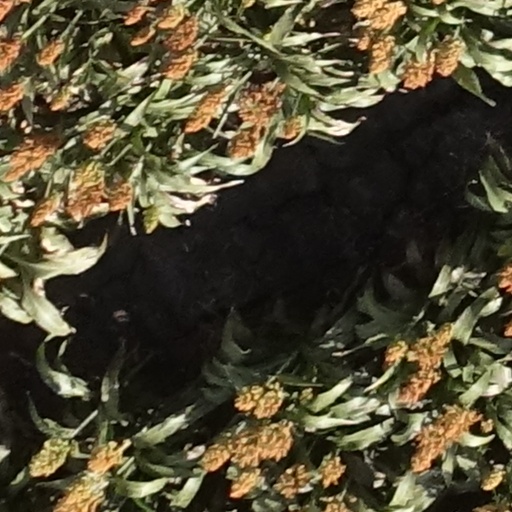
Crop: sorghum